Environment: real
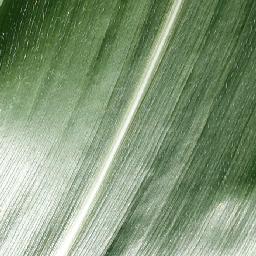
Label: healthy